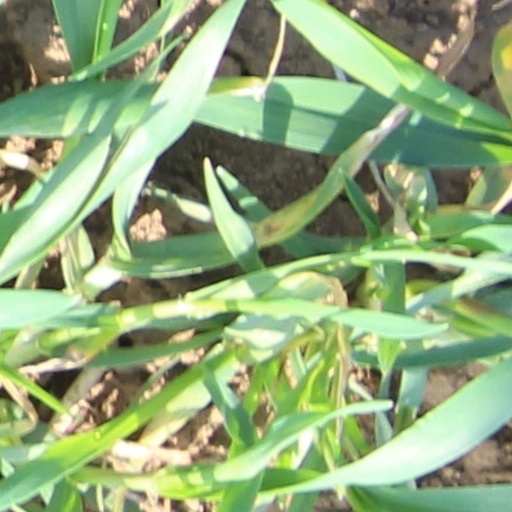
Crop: wheat